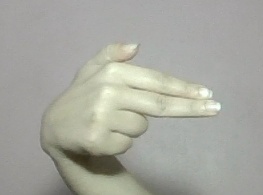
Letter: ghain